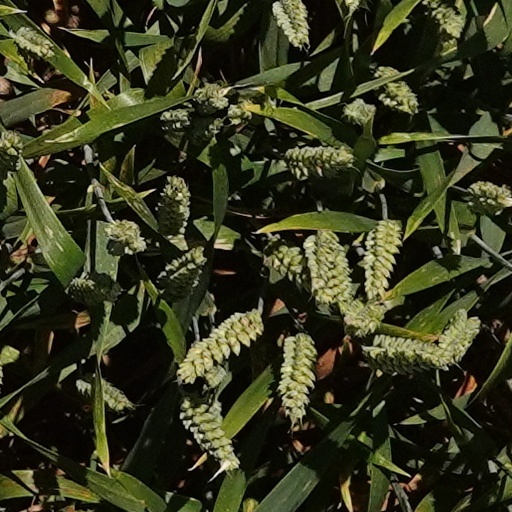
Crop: wheat